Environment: lab
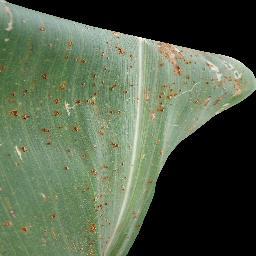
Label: common_rust